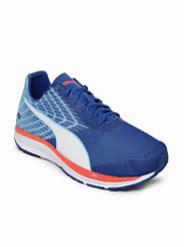
Brand: Puma
Model: 100